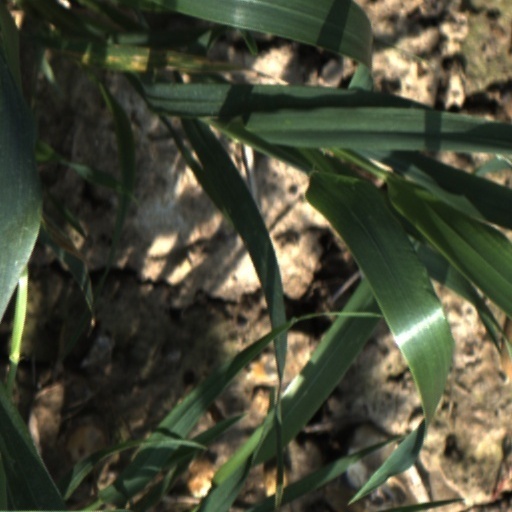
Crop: wheat